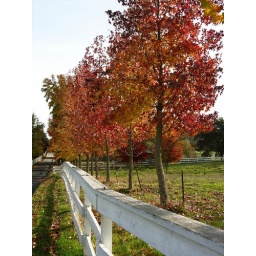
Fall colors stark against the white fence